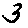
Label: 3